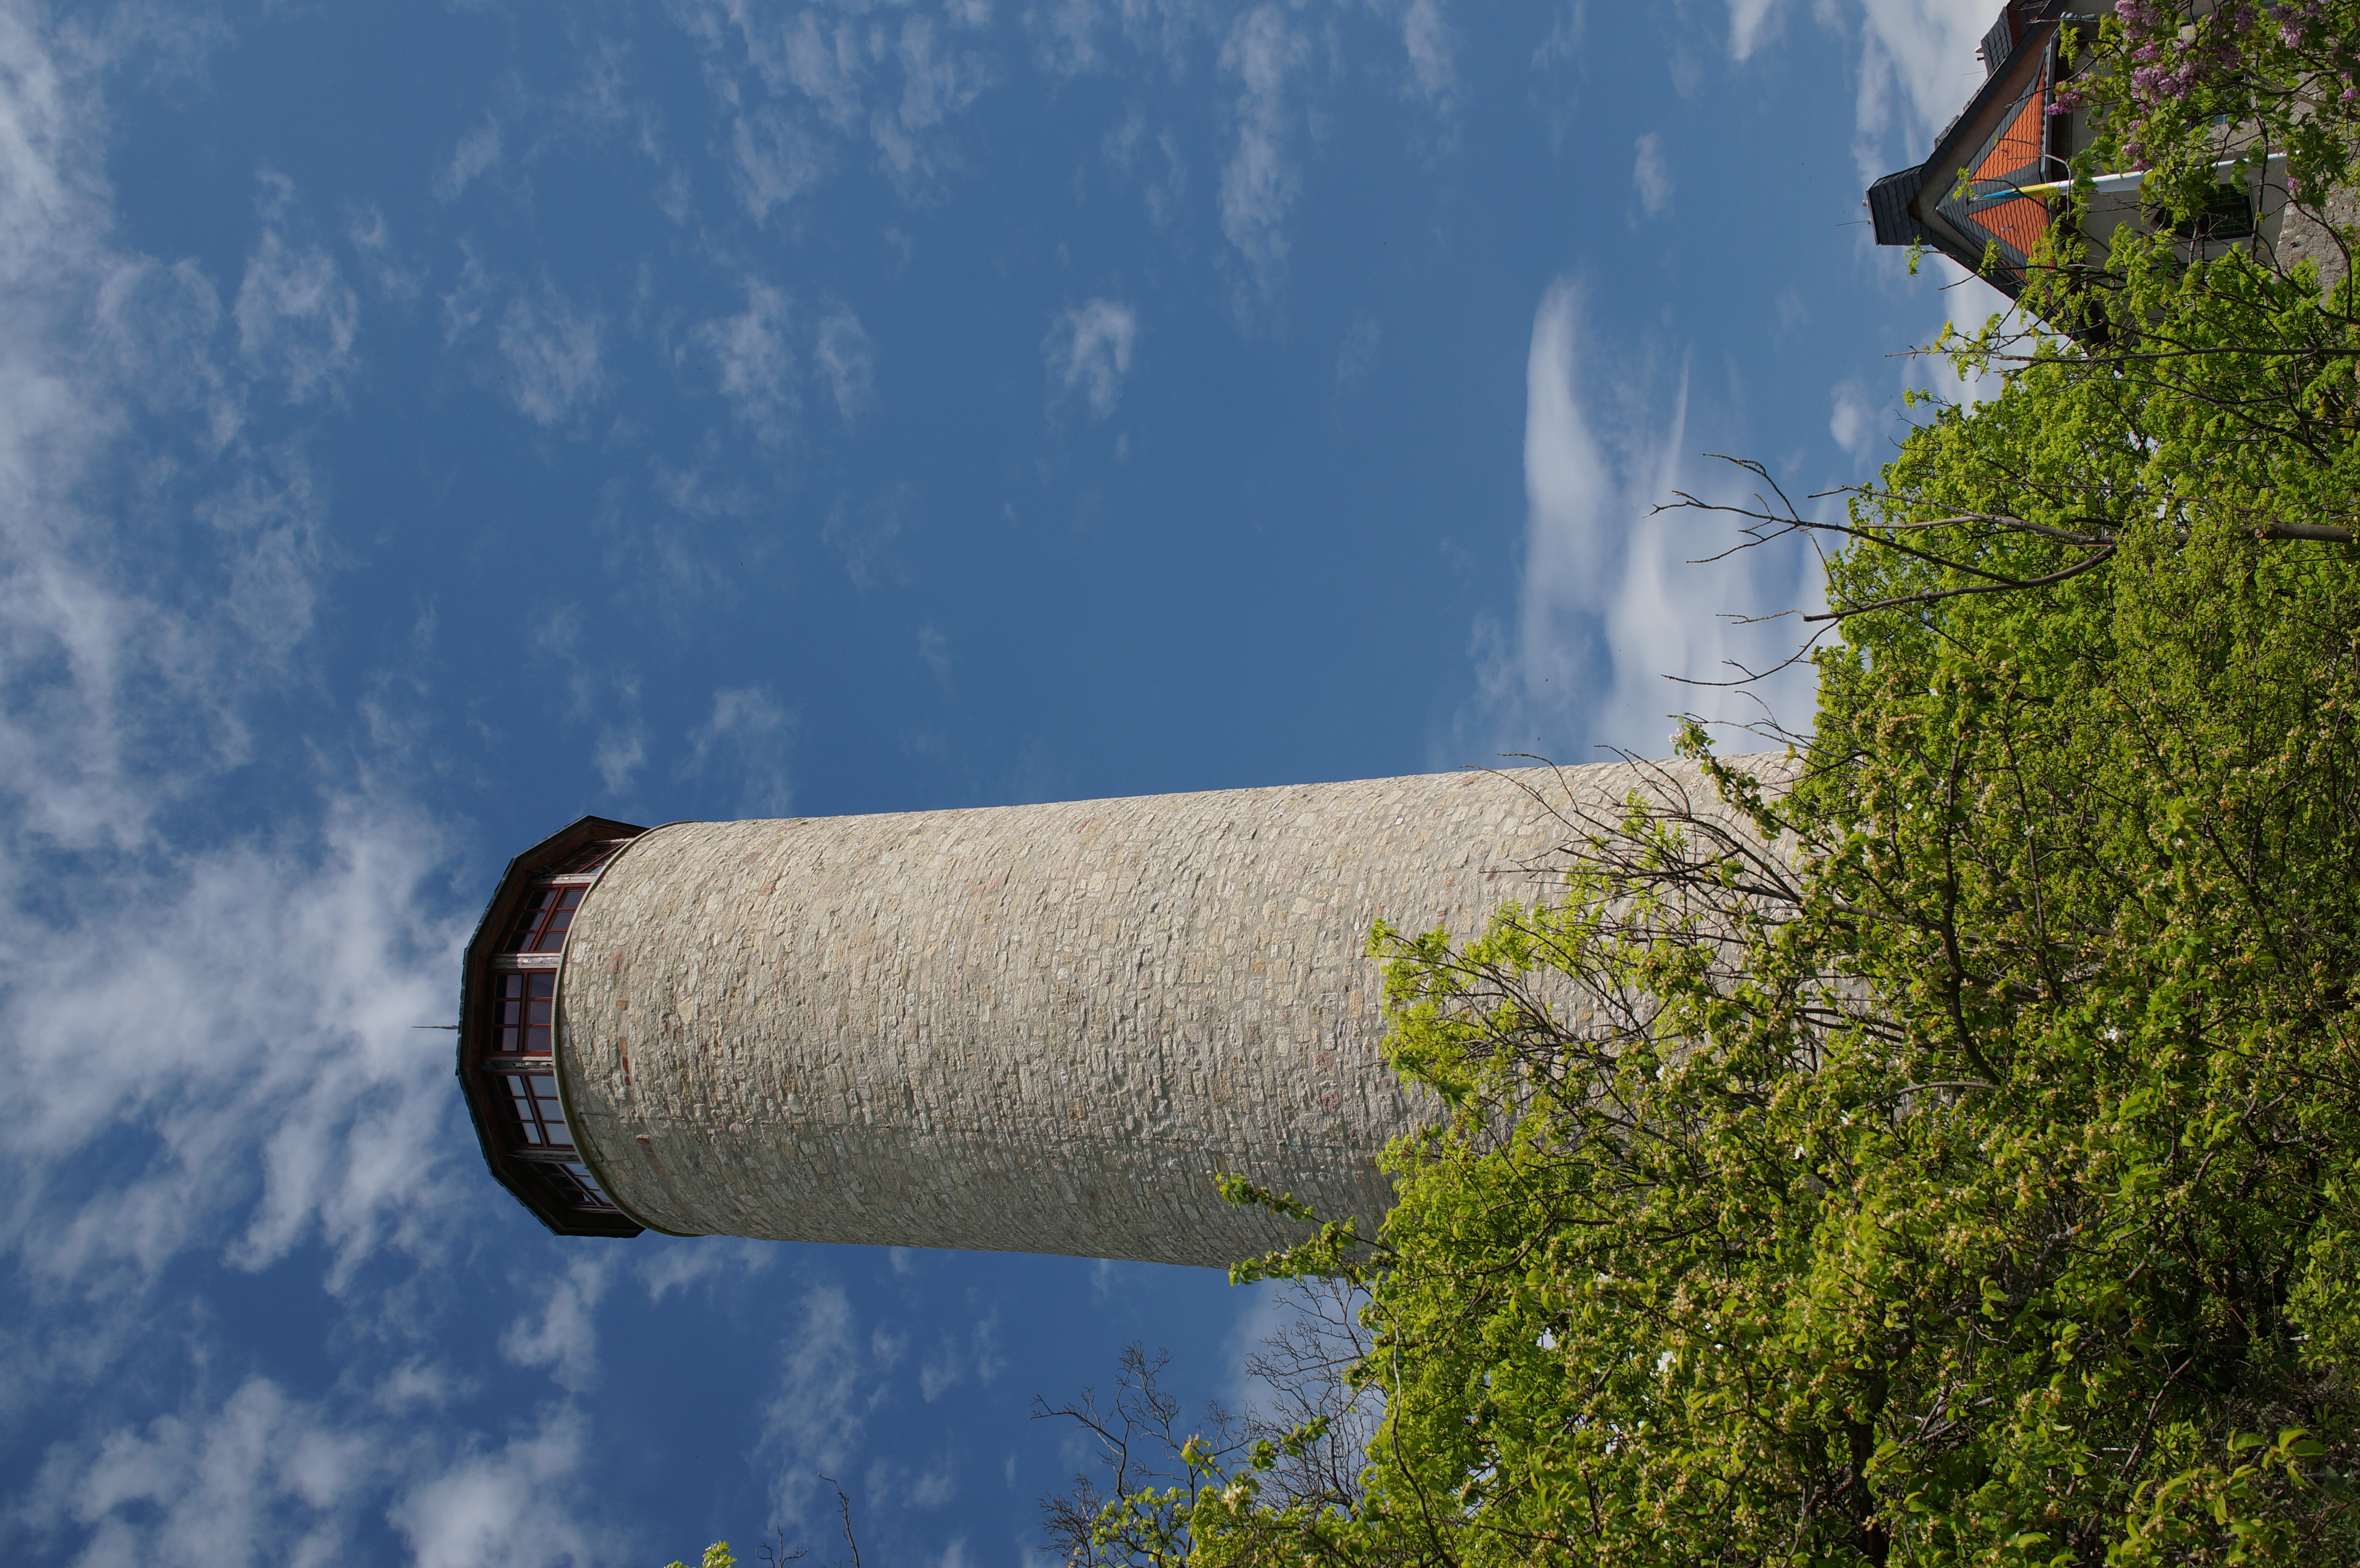
cloud, lighthouse, sky, hill, tower, castle, landmark, 2015, germany, deutschland, sony, sigma, nex, nex6, lenstagged, steffenzahn, 30mm, sigma30mm28exdn, sigma30mmf28, sigma30mmf28dn, sigma30mm, jena, thuringia